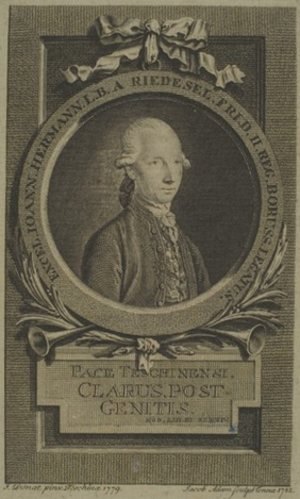
Portrait du diplomate, voyageur et écrivain allemand Johann Hermann von Riedesel (1740-1784). Portrait réalisé au plus tard en 1784, mais probablement entre 1779 et 1782 (voir légende manuscrite sous le cadre).
Johann Hermann von Riedesel, baron d'Eisenbach et Altenbourg, est un diplomate, voyageur et écrivain allemand du XVIIIᵉ siècle.